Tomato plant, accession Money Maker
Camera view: tilt-top (135 deg); turntable rotation: 180 degrees
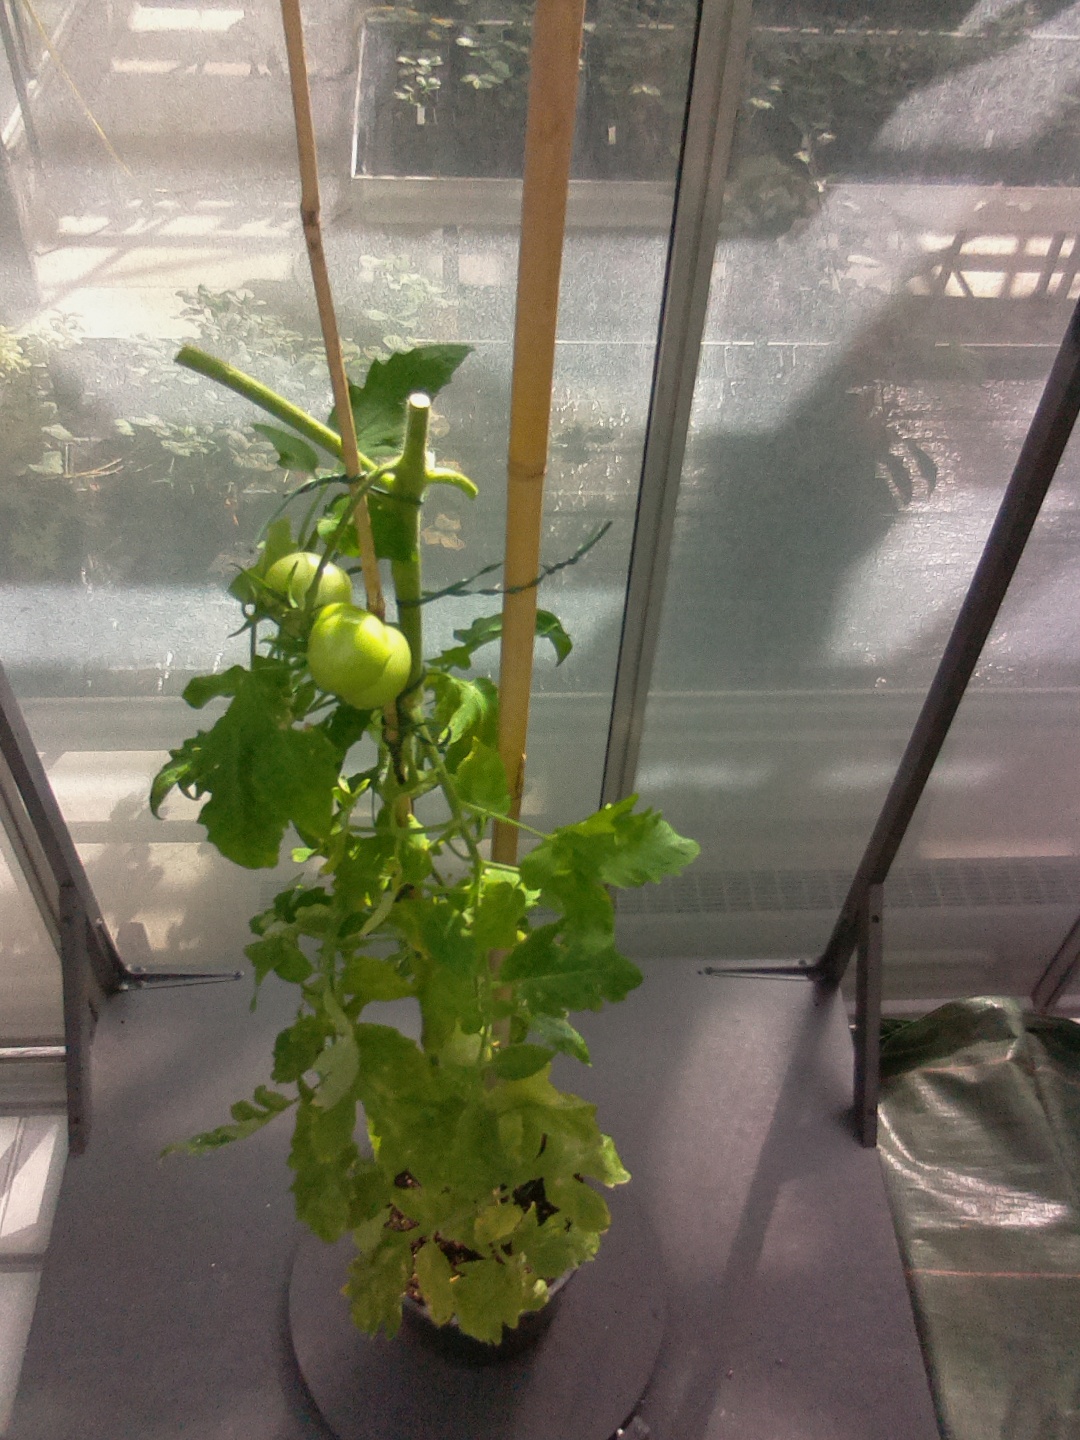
BBCH growth stage 75: 50%-60% of final fruit size